The Earth Dies Screaming (song)

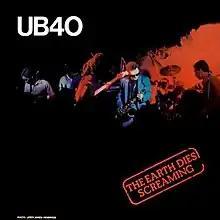
Cover of the 12-inch single

"The Earth Dies Screaming" is a song by British reggae band UB40, released as their third single in October 1980 as a double A-side with "Dream a Lie". It continued the band's chart success, peaking at number ten on the UK Singles Chart.